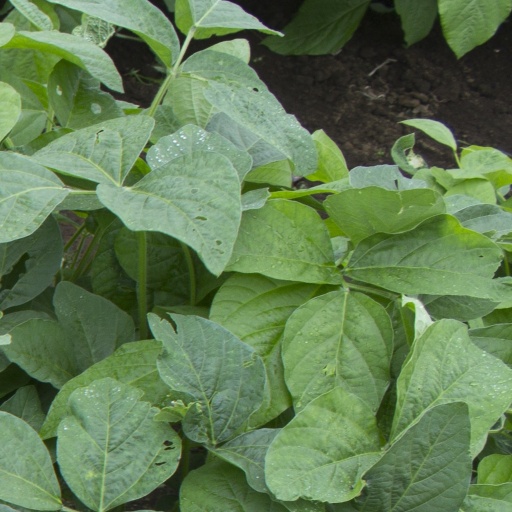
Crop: soybean